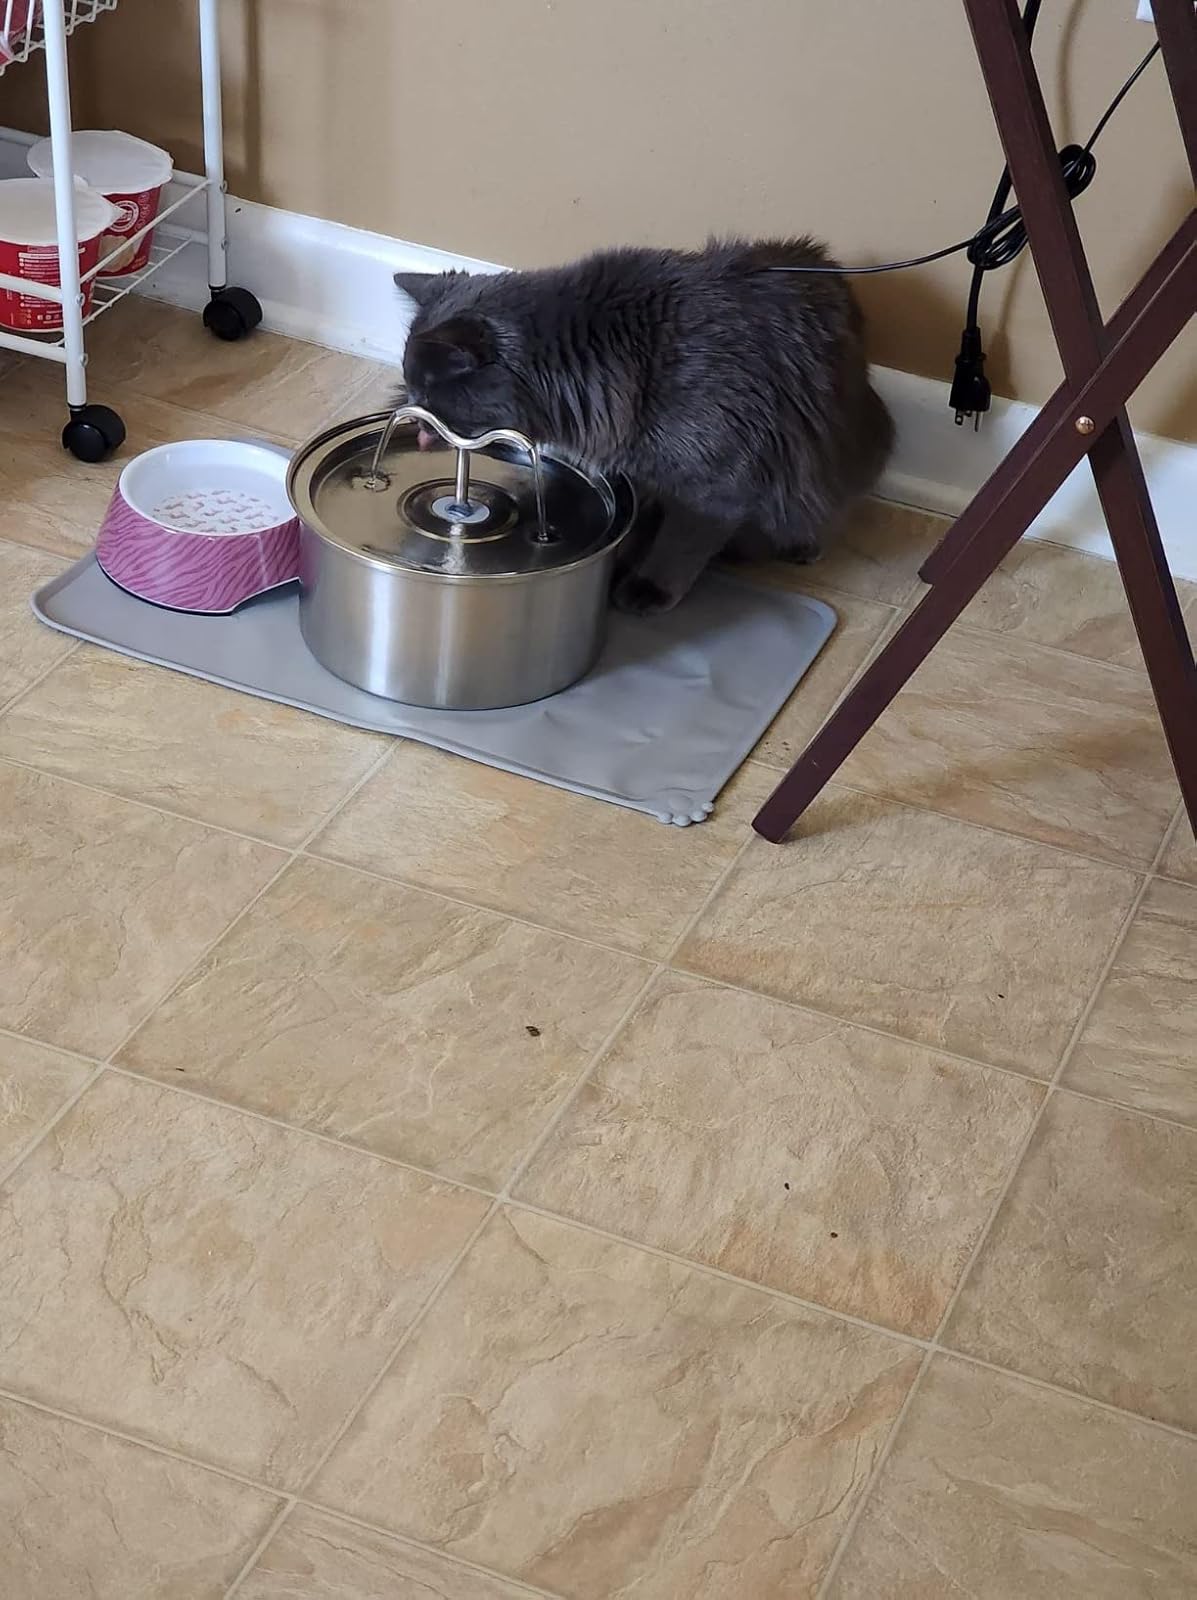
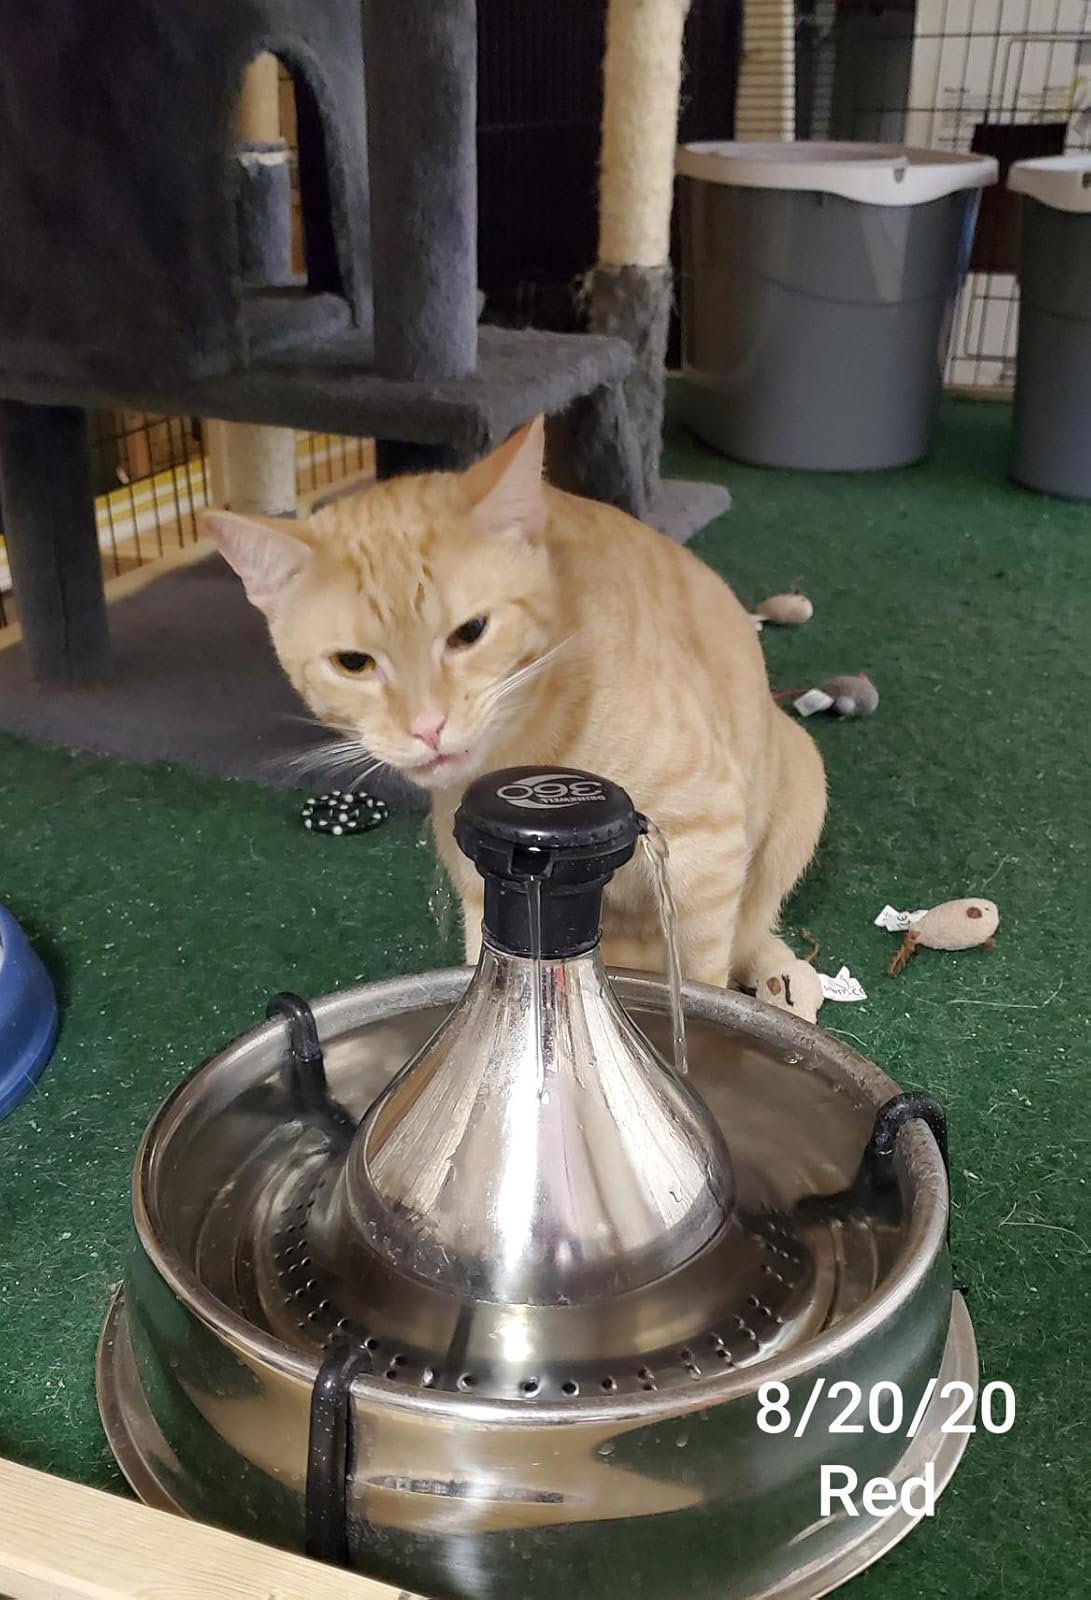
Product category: items_bowl
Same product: no